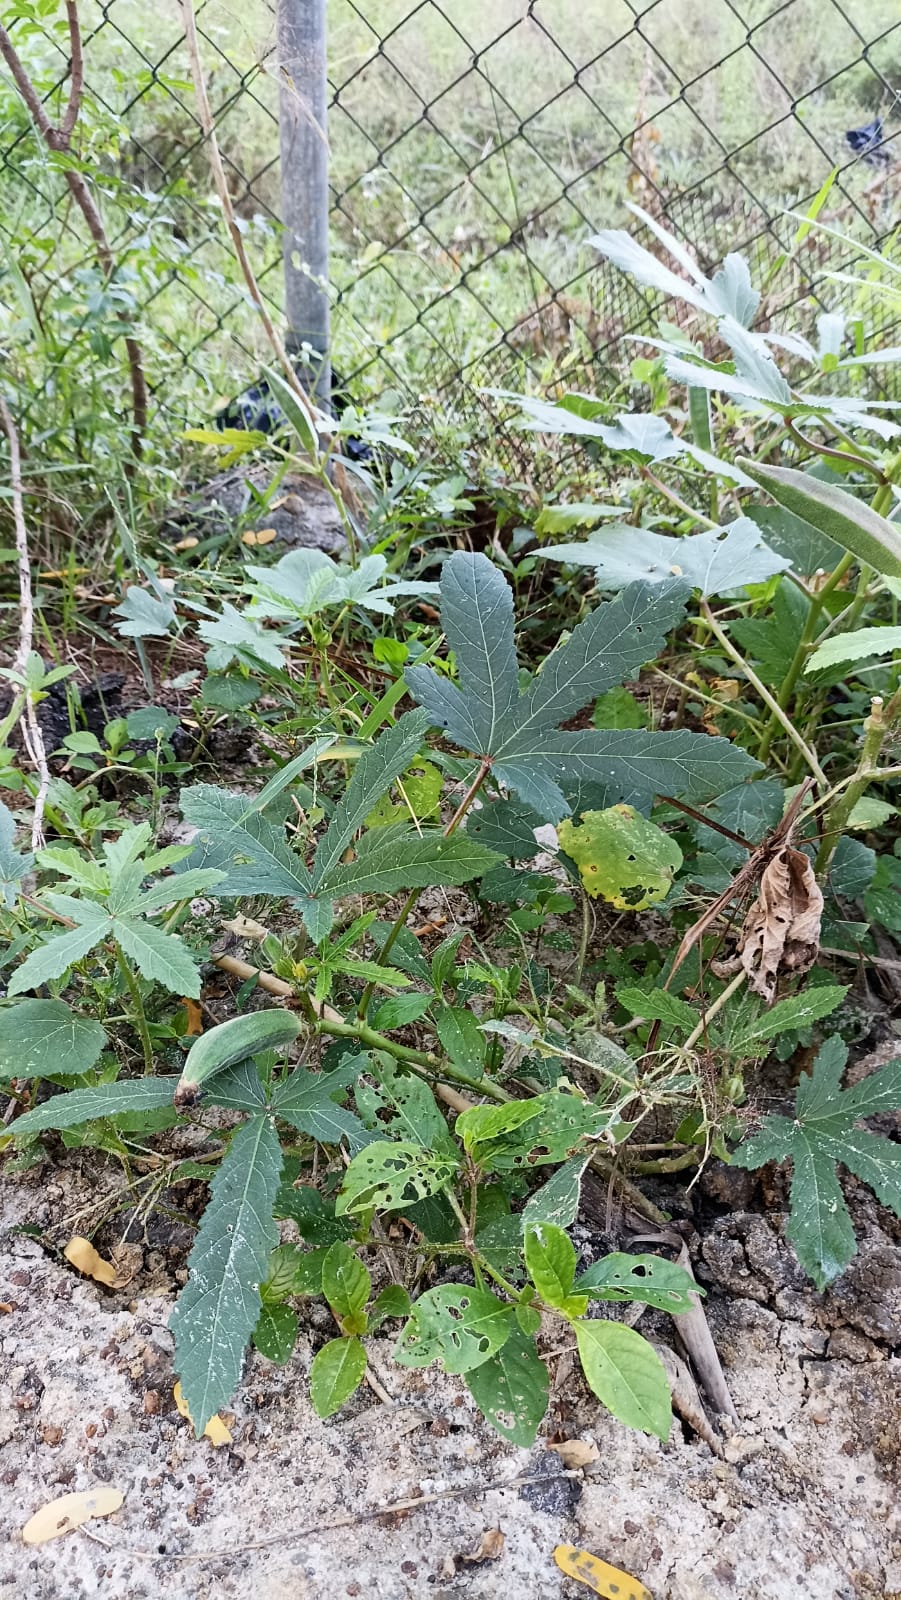
Label: Over-mature